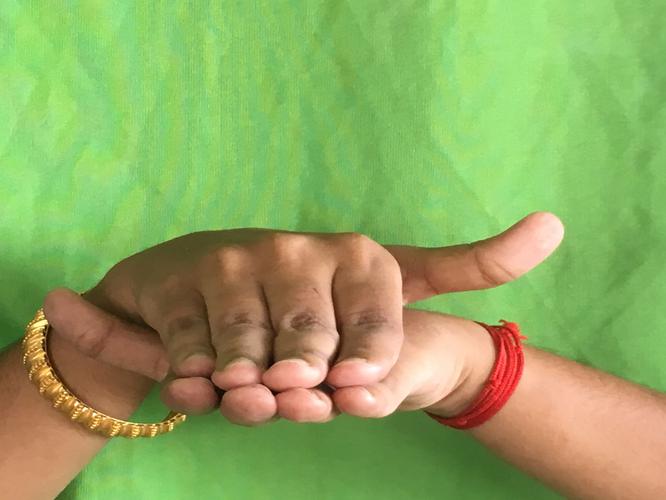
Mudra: Matsya
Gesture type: double_hand